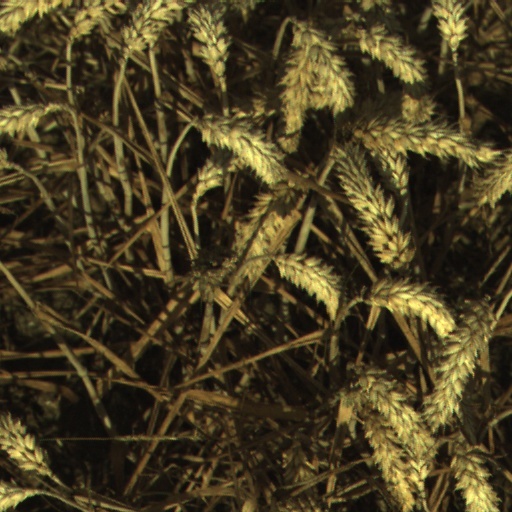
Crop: wheat